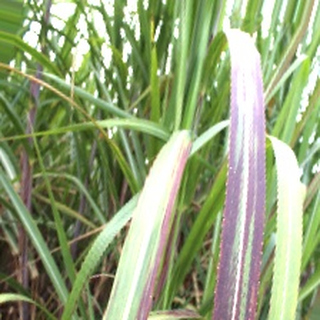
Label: sugarcane_bacterial_blight